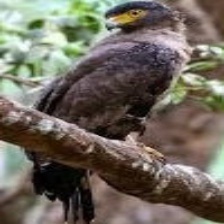
Species: GREY HEADED FISH EAGLE
Scientific name: ICHTHYOPHAGA ICHTHYAETUS